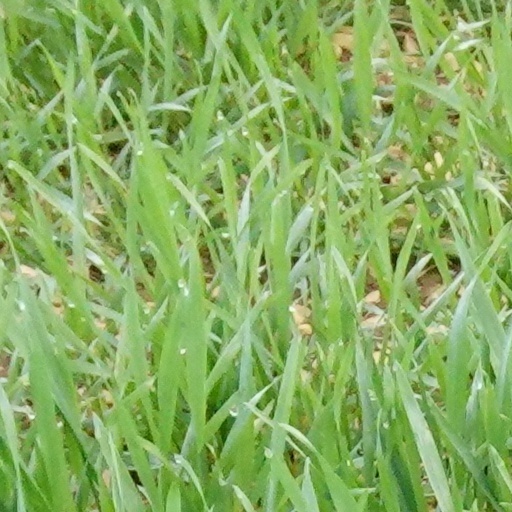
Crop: wheat